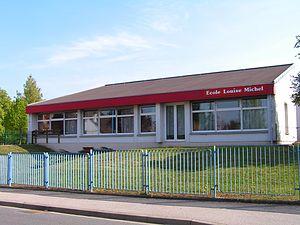
École Louise Michel, Seichamps, Meurthe-et-Moselle, France
Seichamps est une commune française située dans le département Meurthe-et-Moselle en région Grand Est.